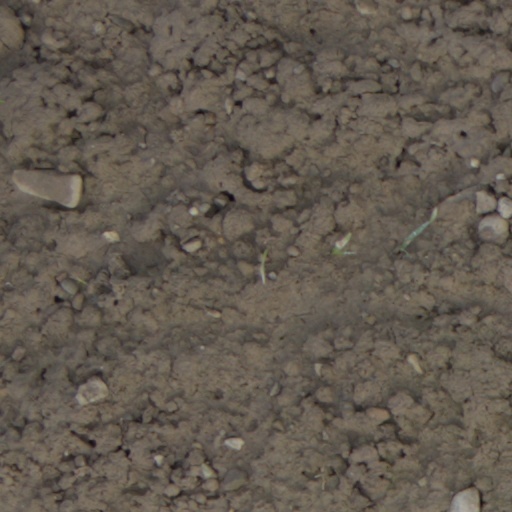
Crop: wheat